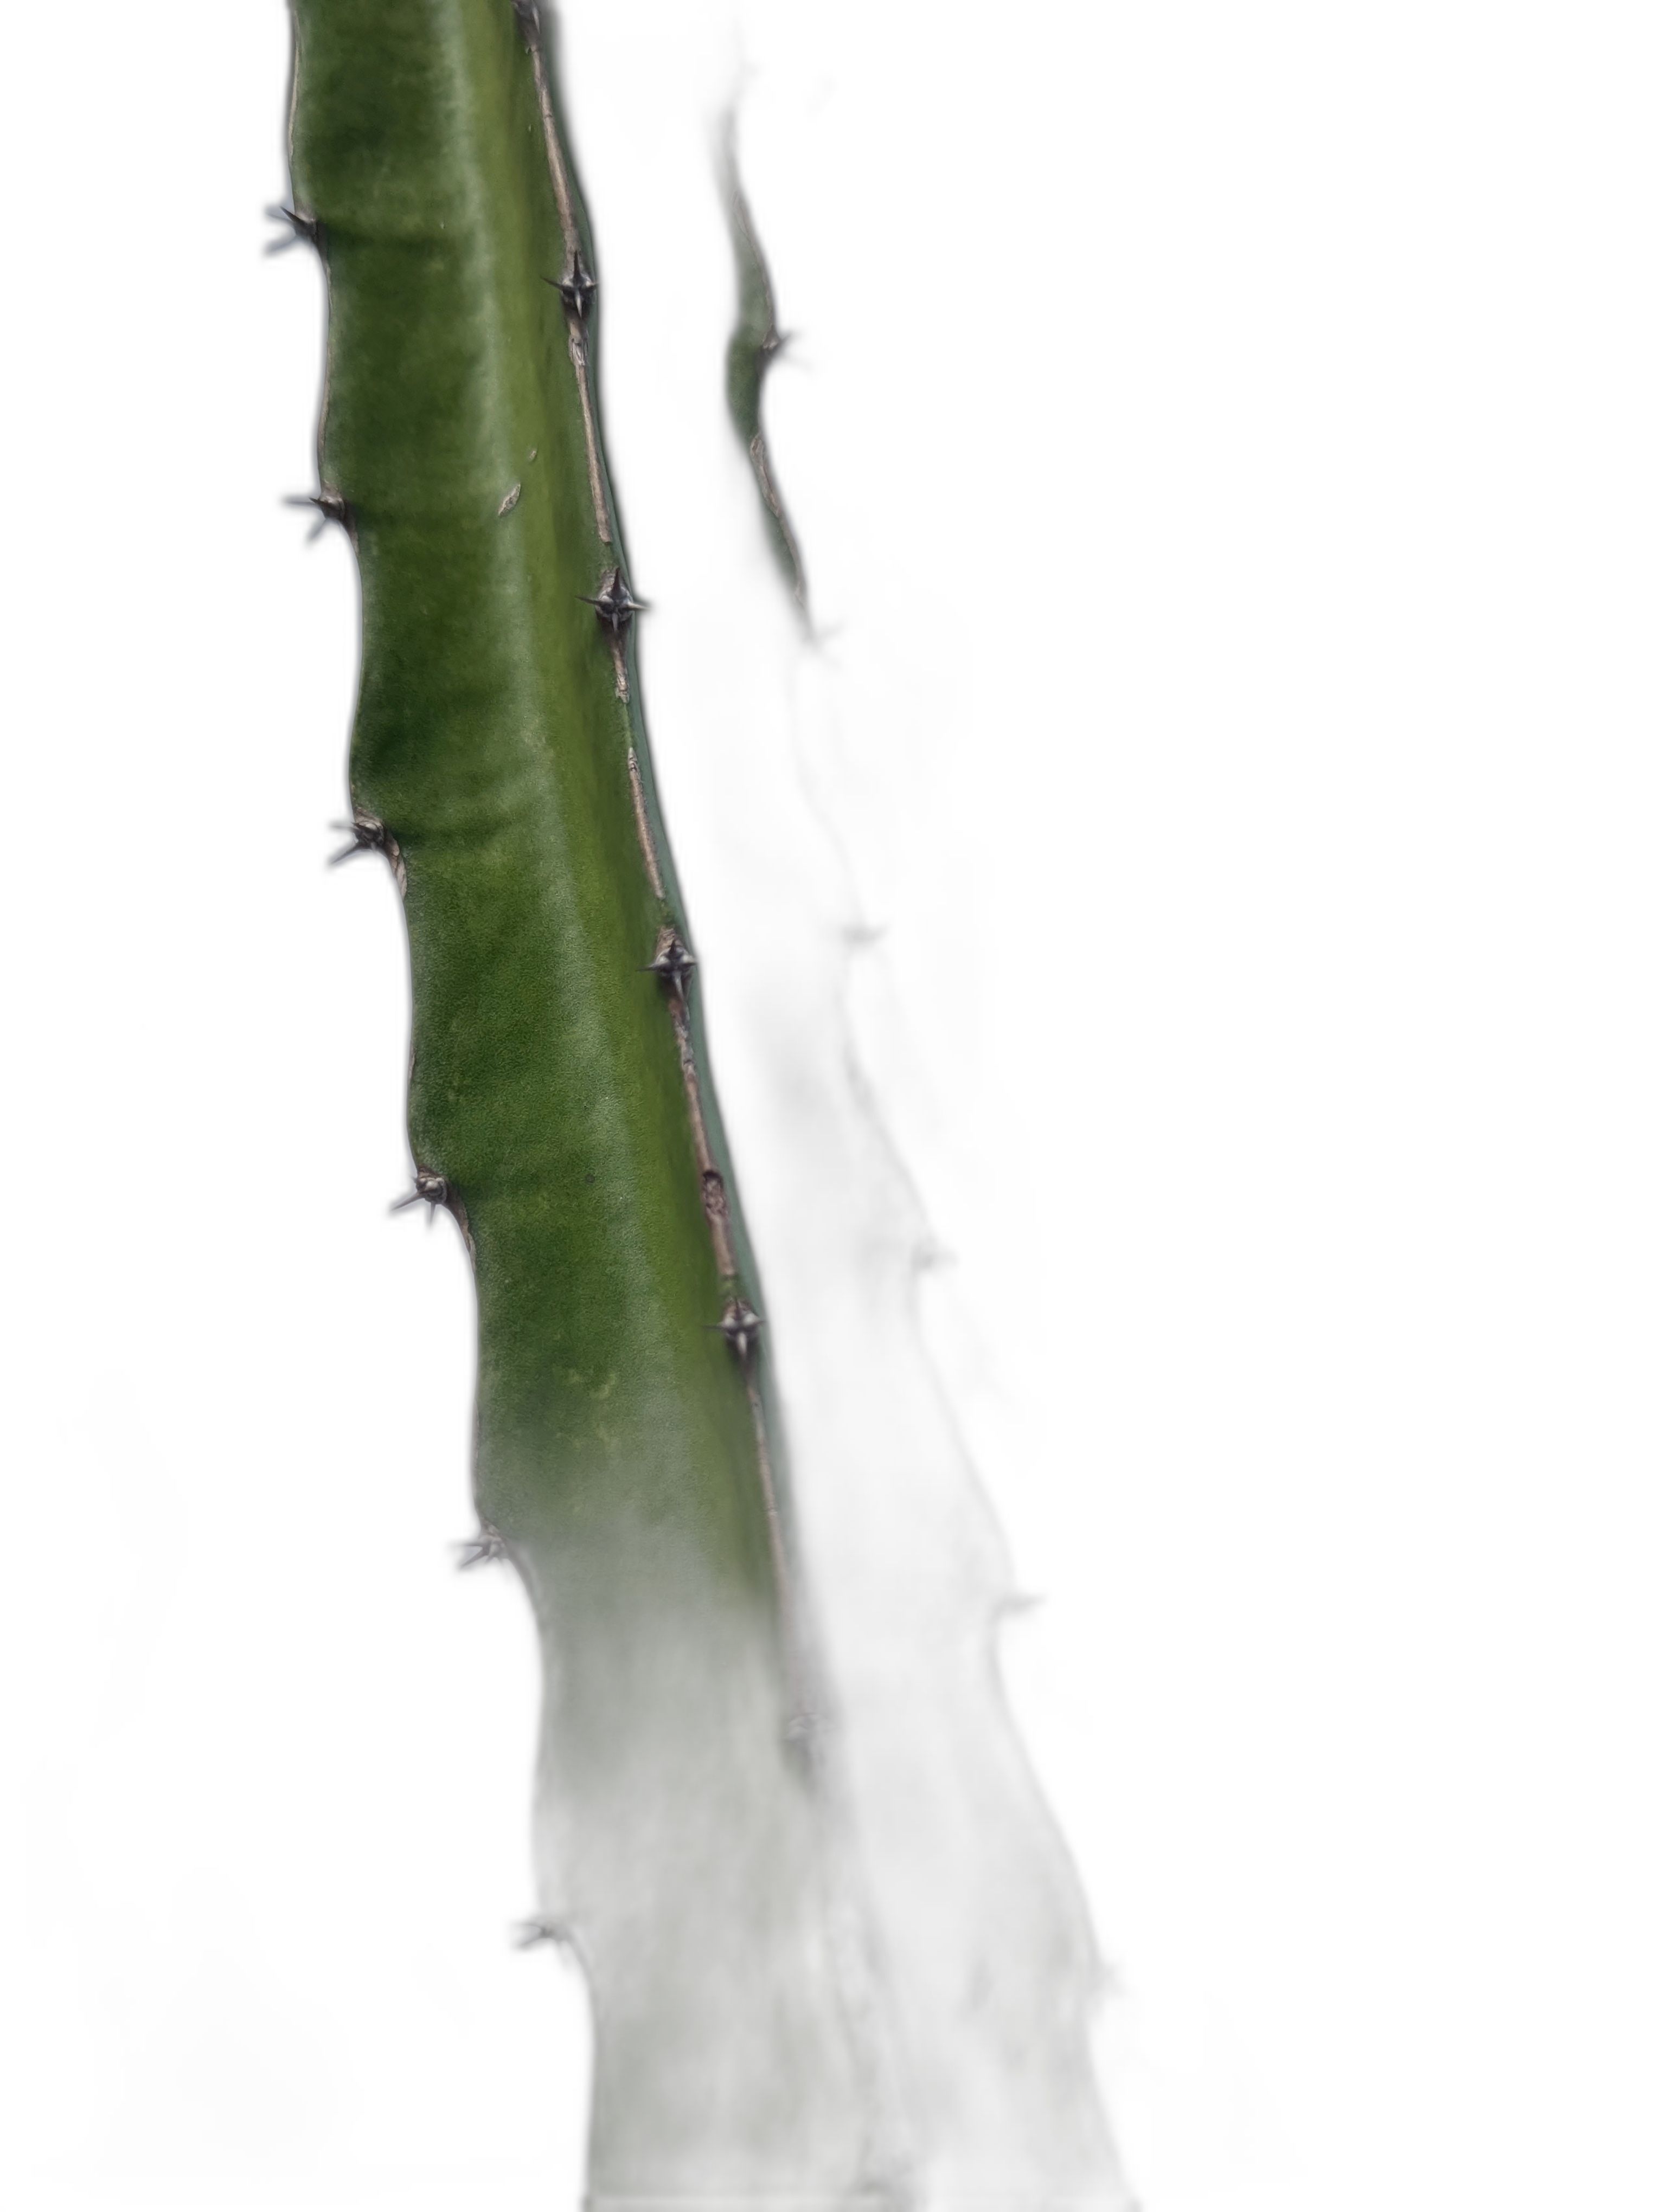
Label: Good leaf